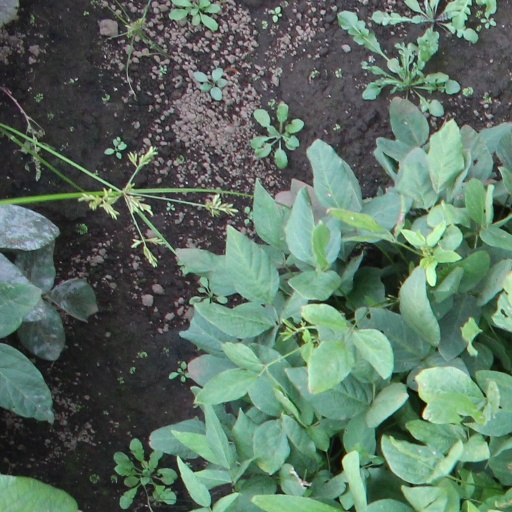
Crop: soybean